Immaculate Conception Catholic Church (Celina, Ohio)

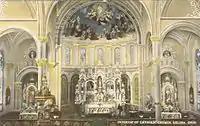
Interior circa 1910

The church itself is a large brick building constructed in the shape of a Greek cross; it was designed by Andrew DeCurtins of Lima and built under the supervision of John Burkhart of Kenton. A Romanesque Revival structure erected in 1903, it is centered on a large bronze dome. Worshippers may enter the building through its eastern end; the facade is pierced by three large doorways and a massive rose window. Capping the facade are two square towers; each one includes an octagonal belfry and is topped with a smaller bronze dome. Inside, the church is heavily decorated; many of the walls feature paintings, and the altar is distinctly Romanesque in its style. The entire building rests on a stone foundation with a basement.